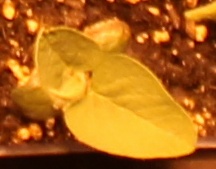
Label: Soybean